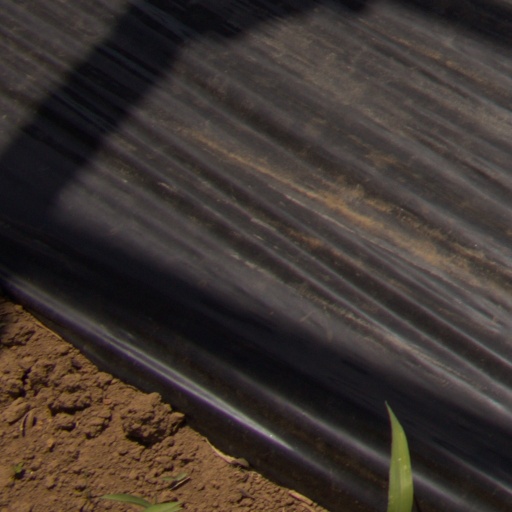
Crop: Jerusalem artichoke